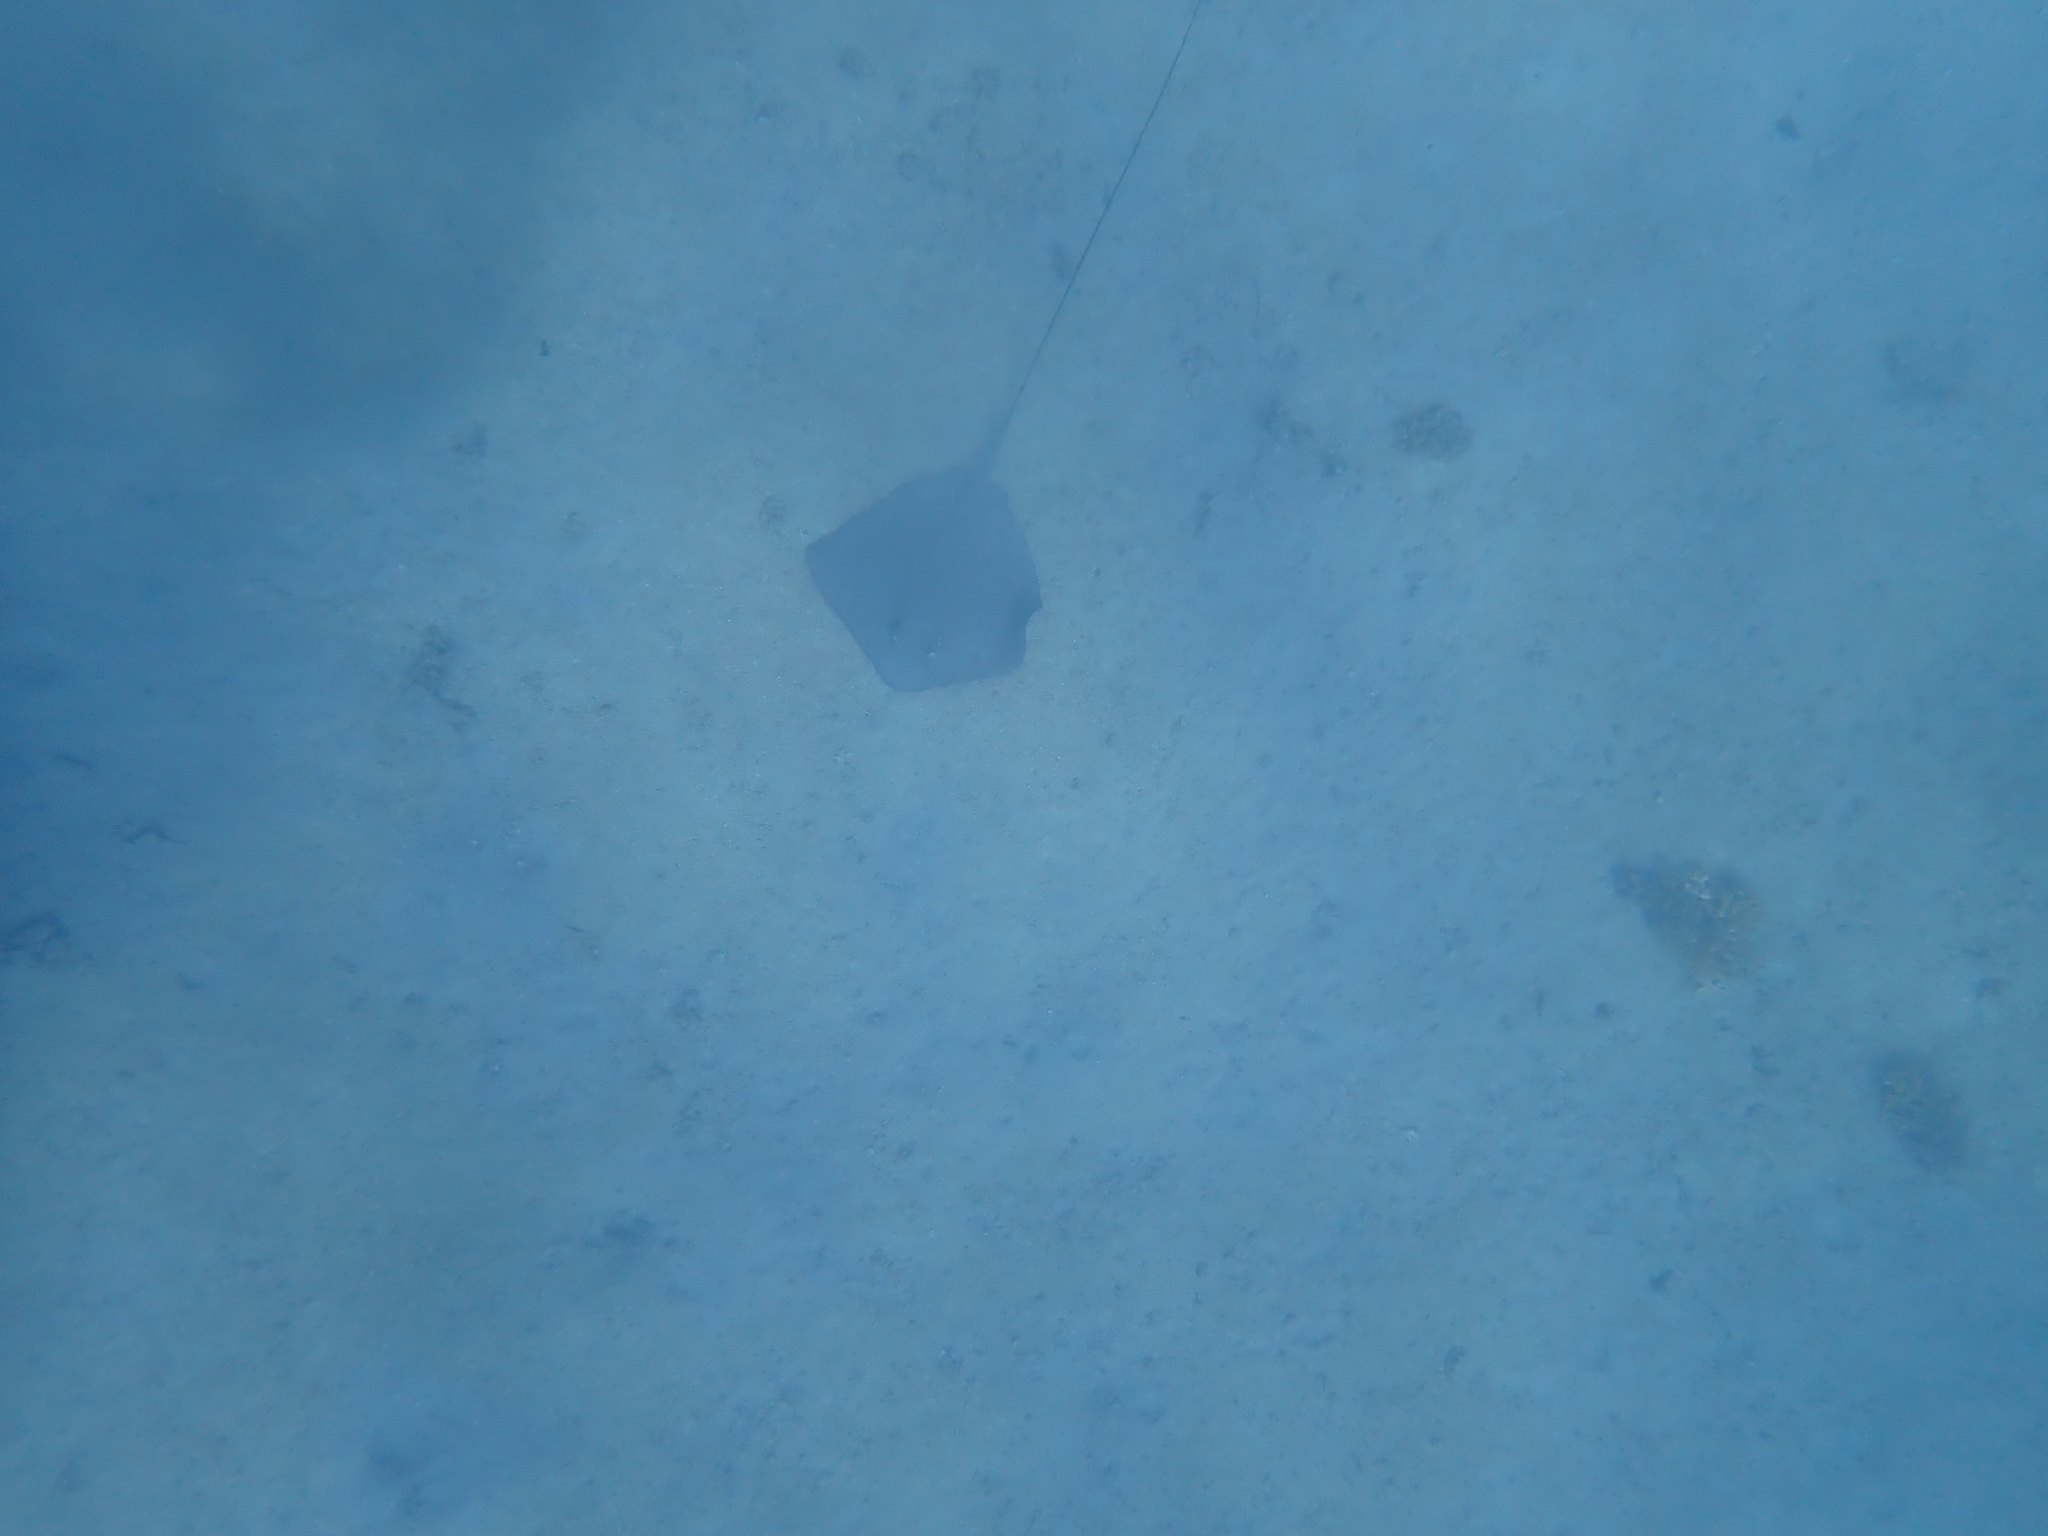
fish (species not among the labelled classes)